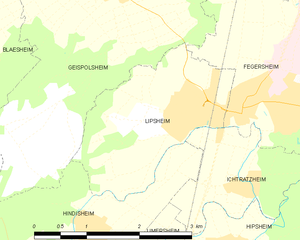
Carte des communes françaises